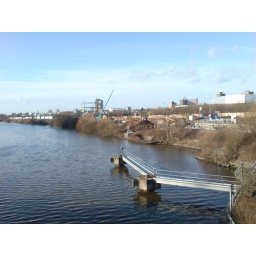
New office building under construction in Eccles